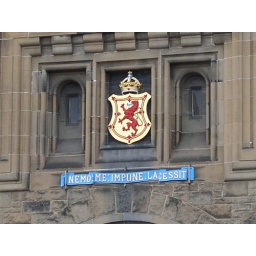
The Royal Scottish Crest above the doors at the castle